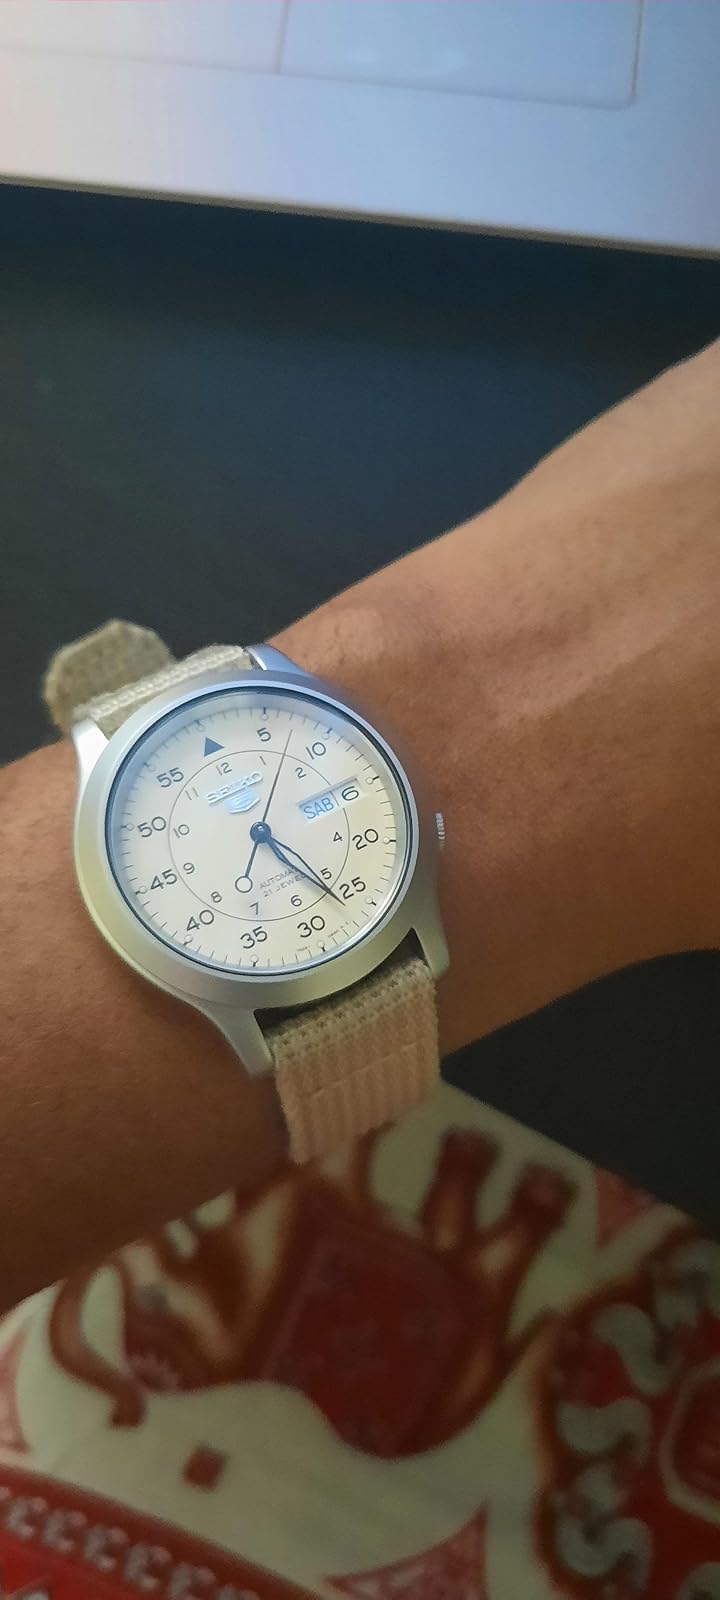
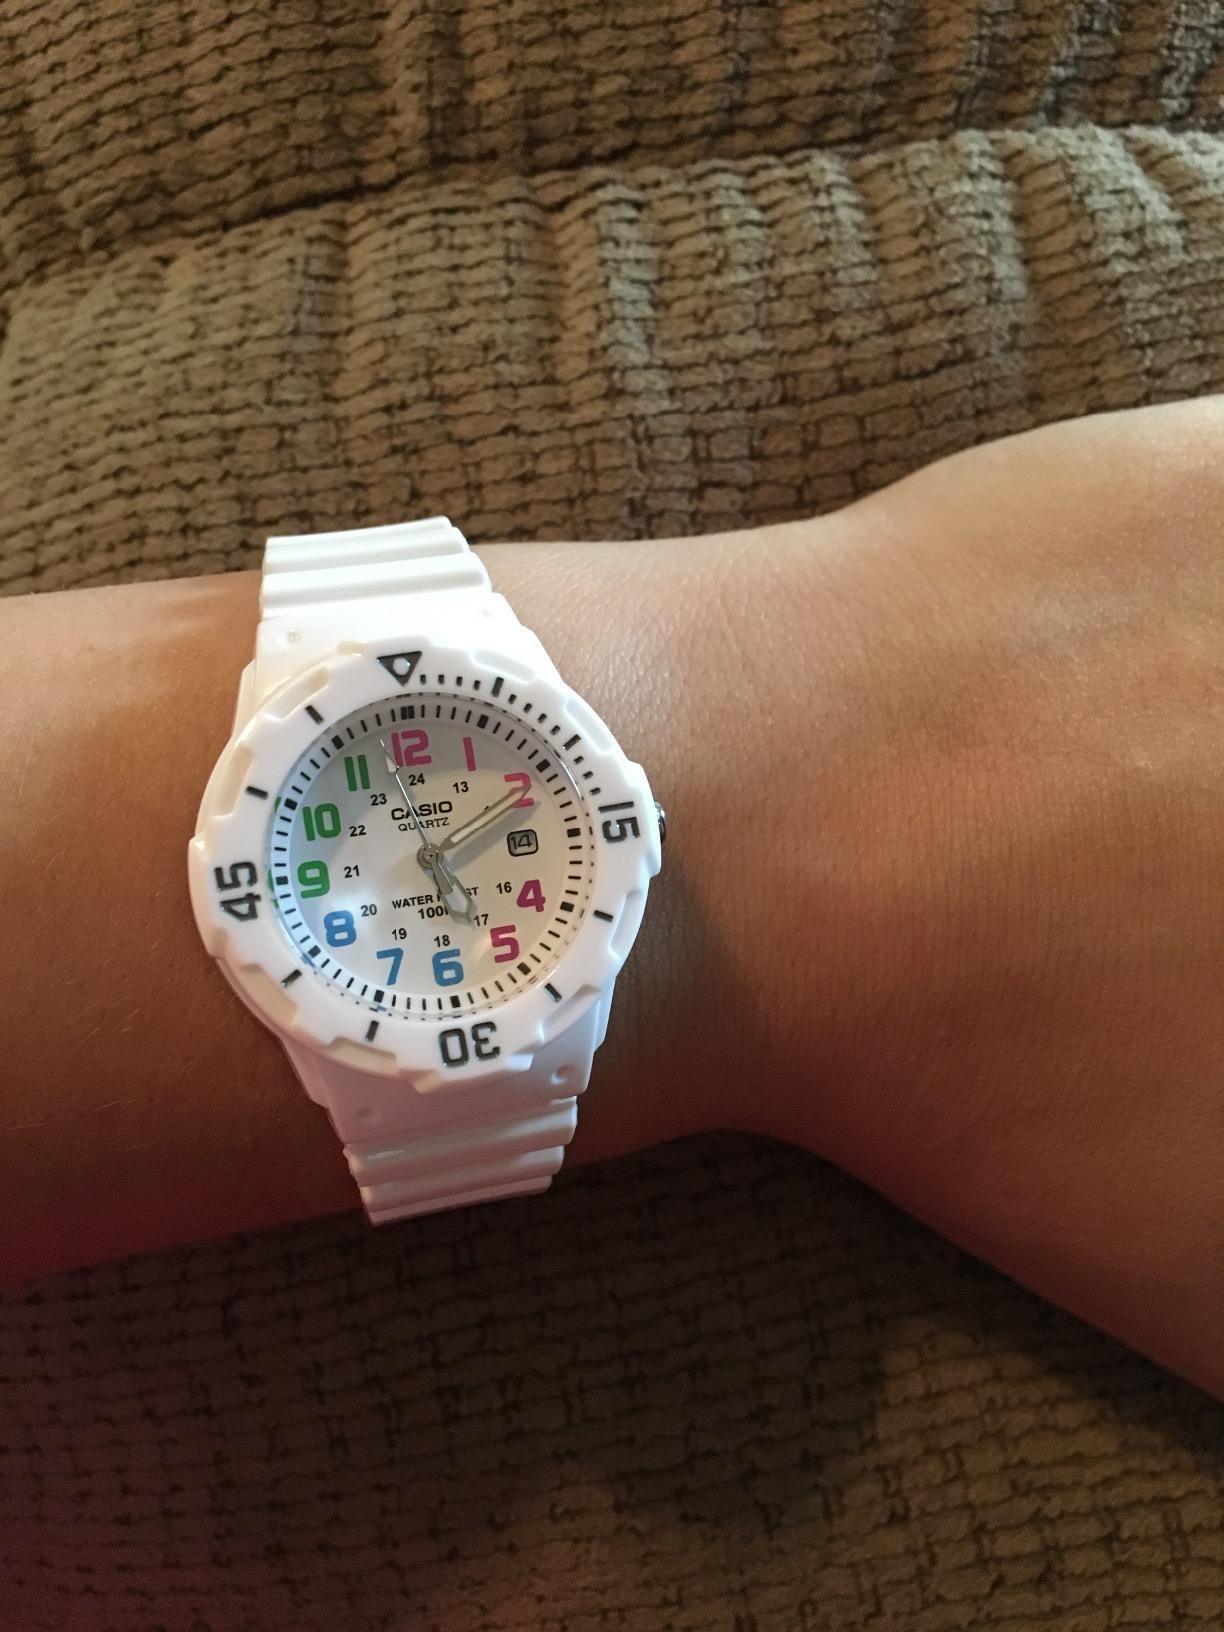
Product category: accessories_watch
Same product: no